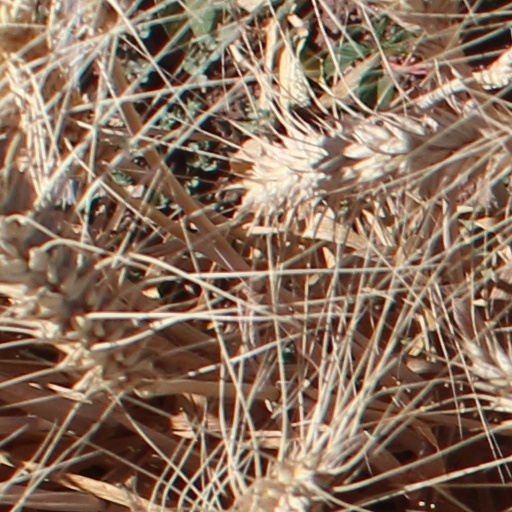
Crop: wheat